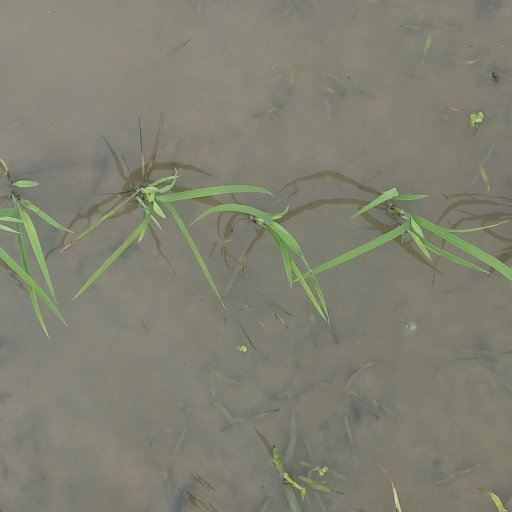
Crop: rice